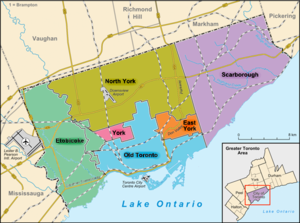
Cet article concerne une liste des quartiers de Toronto, la ville la plus peuplée de la province d'Ontario et du Canada. Parfois surnommée « la ville des quartiers » en raison du très grand nombre de ses subdivisions, Toronto se compose de 242 quartiers.